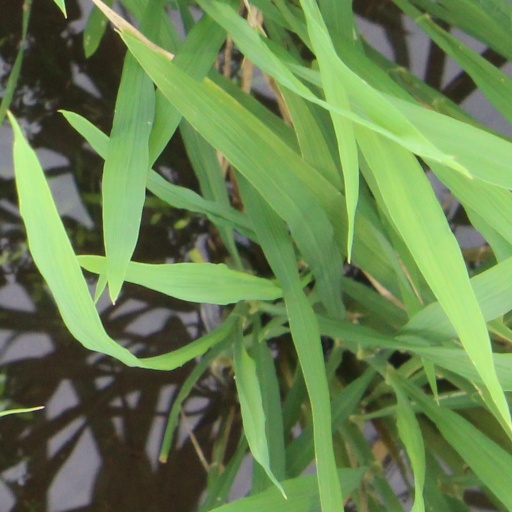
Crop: rice